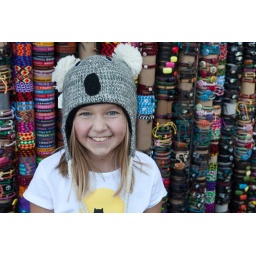
My niece K in a cute koala hat at the Apple Festival in Gettysburg, PA